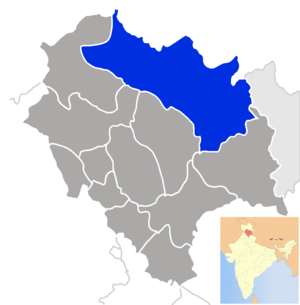
Lahul and Spiti (distrikt)
Lahul and Spiti-distriktet i Himachal Pradesh
Lahul and Spiti er et distrikt i den indiske delstat Himachal Pradesh. Distriktets hovedstad er Keylong.